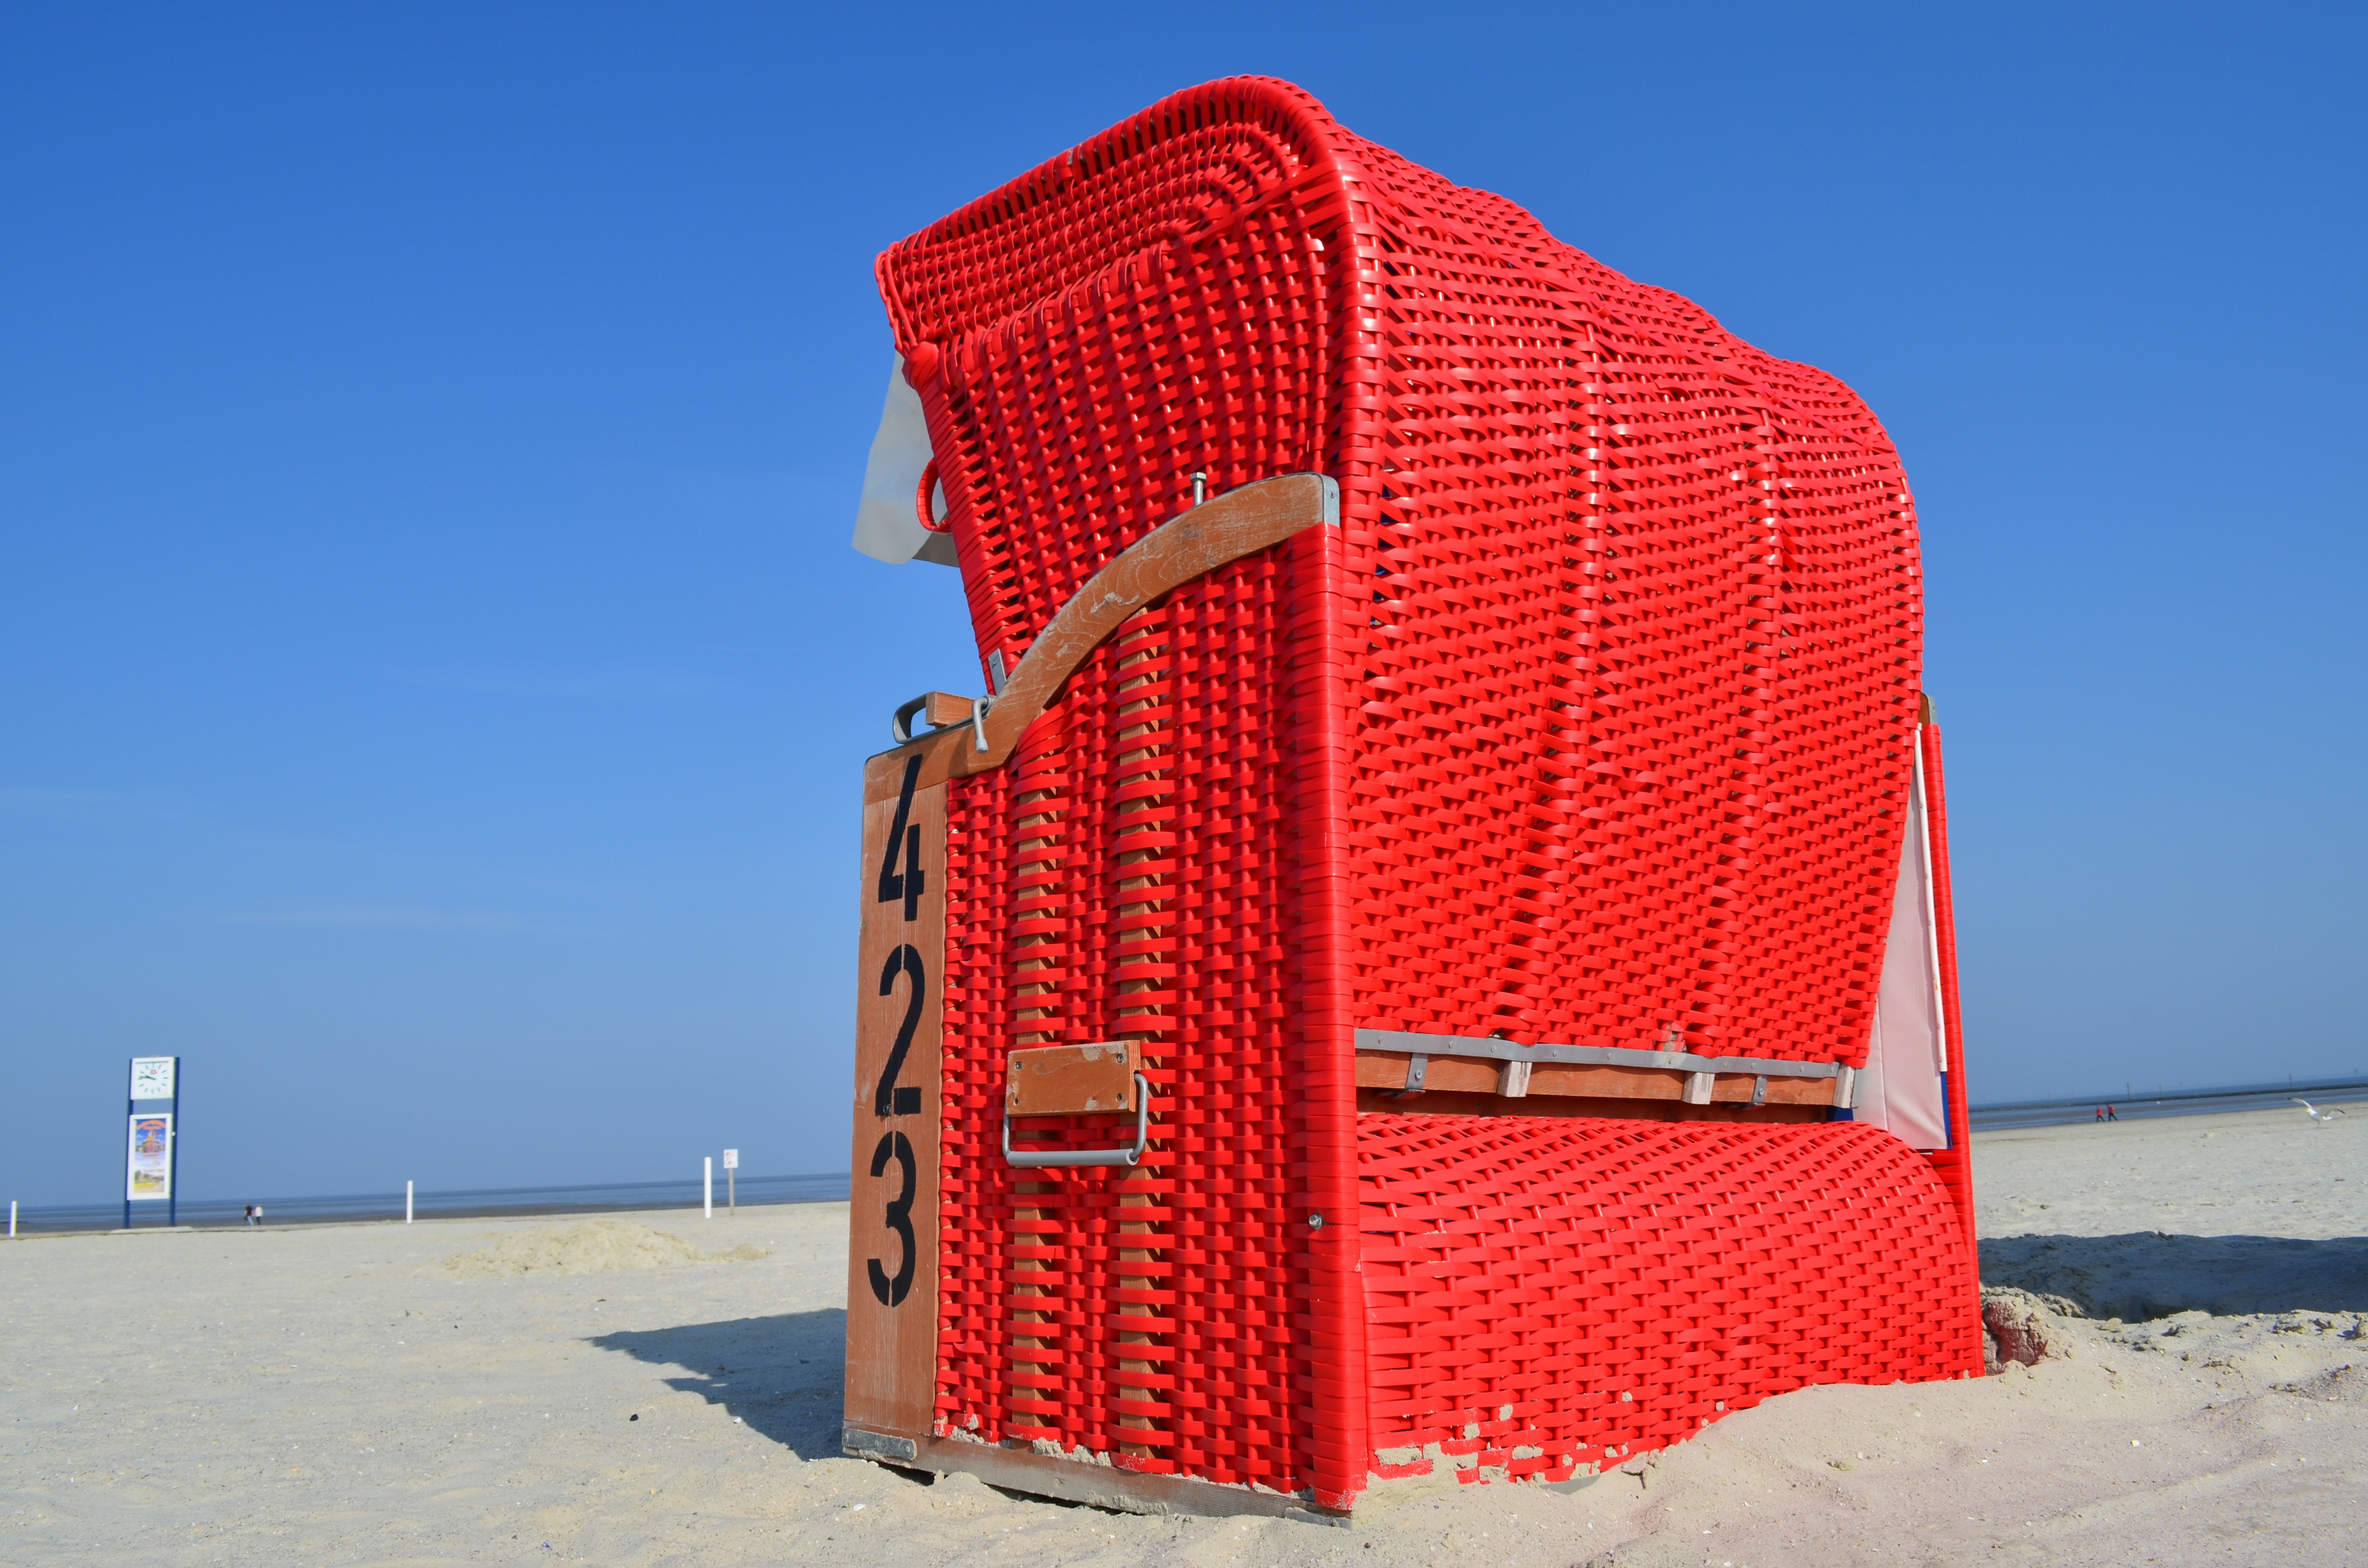
beach, sea, red, tower, blue, beach chair